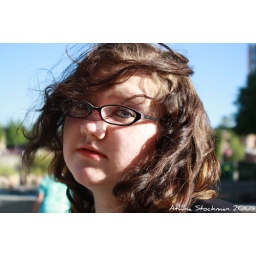
This is my sister when we were walking downtown Reno after a long day of running around town.